Ichneutica notata

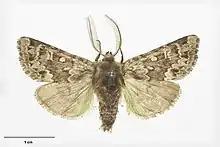
Male lectotype specimen of "Ichneutica notata"

This species was first described by John T. Salmon in 1946. Salmon described this species using two specimens, a male collected by Augustus Hamilton at Mount Peel, in the Tasman district in December 1910, and a female specimen Salmon himself had collected at Homer in Fiordland. The male specimen had been previously and incorrectly identified as "Ichneutica lata." However, as Hoare points out, the female specimen used by Salmon is a specimen of "I. marmorata". With no holotype specimen designated in the original paper by Salmon, Hoare designated the male specimen used by Salmon as the lectotype of this species. This specimen is held in the entomological collections at the Museum of New Zealand Te Papa Tongarewa.